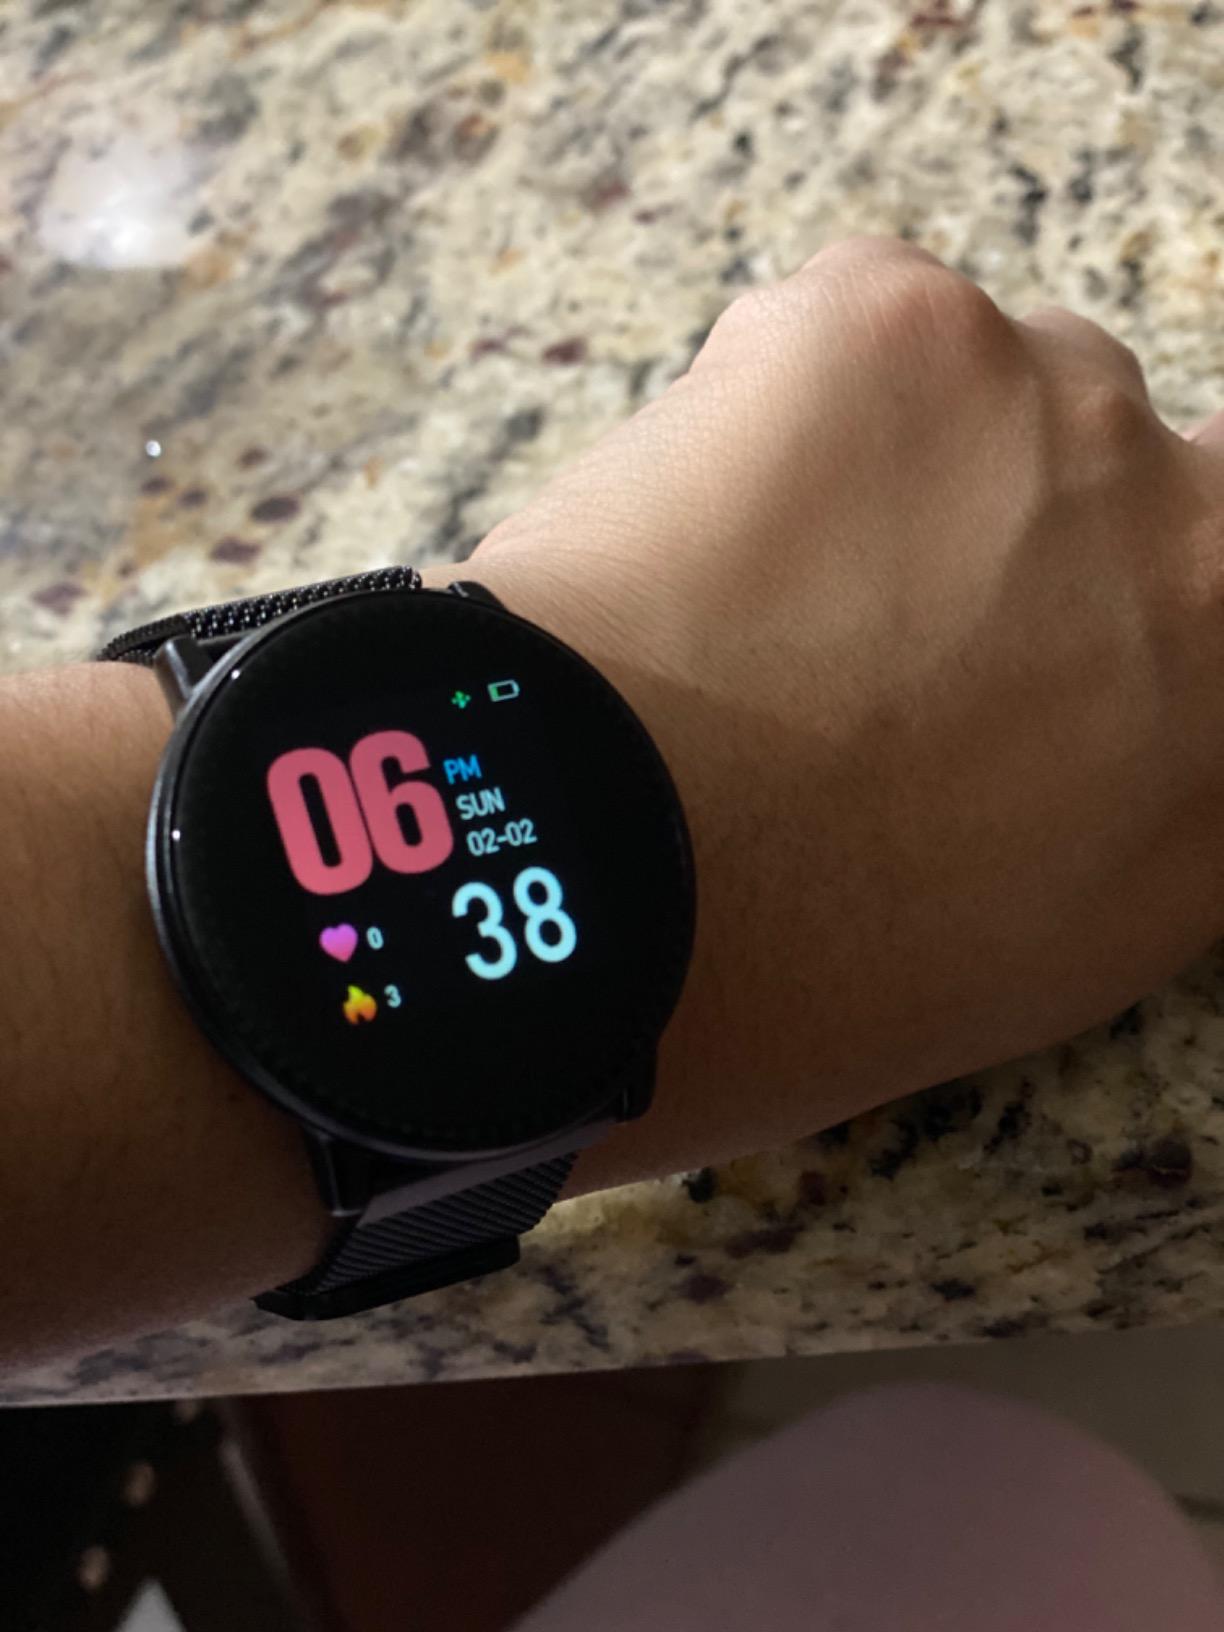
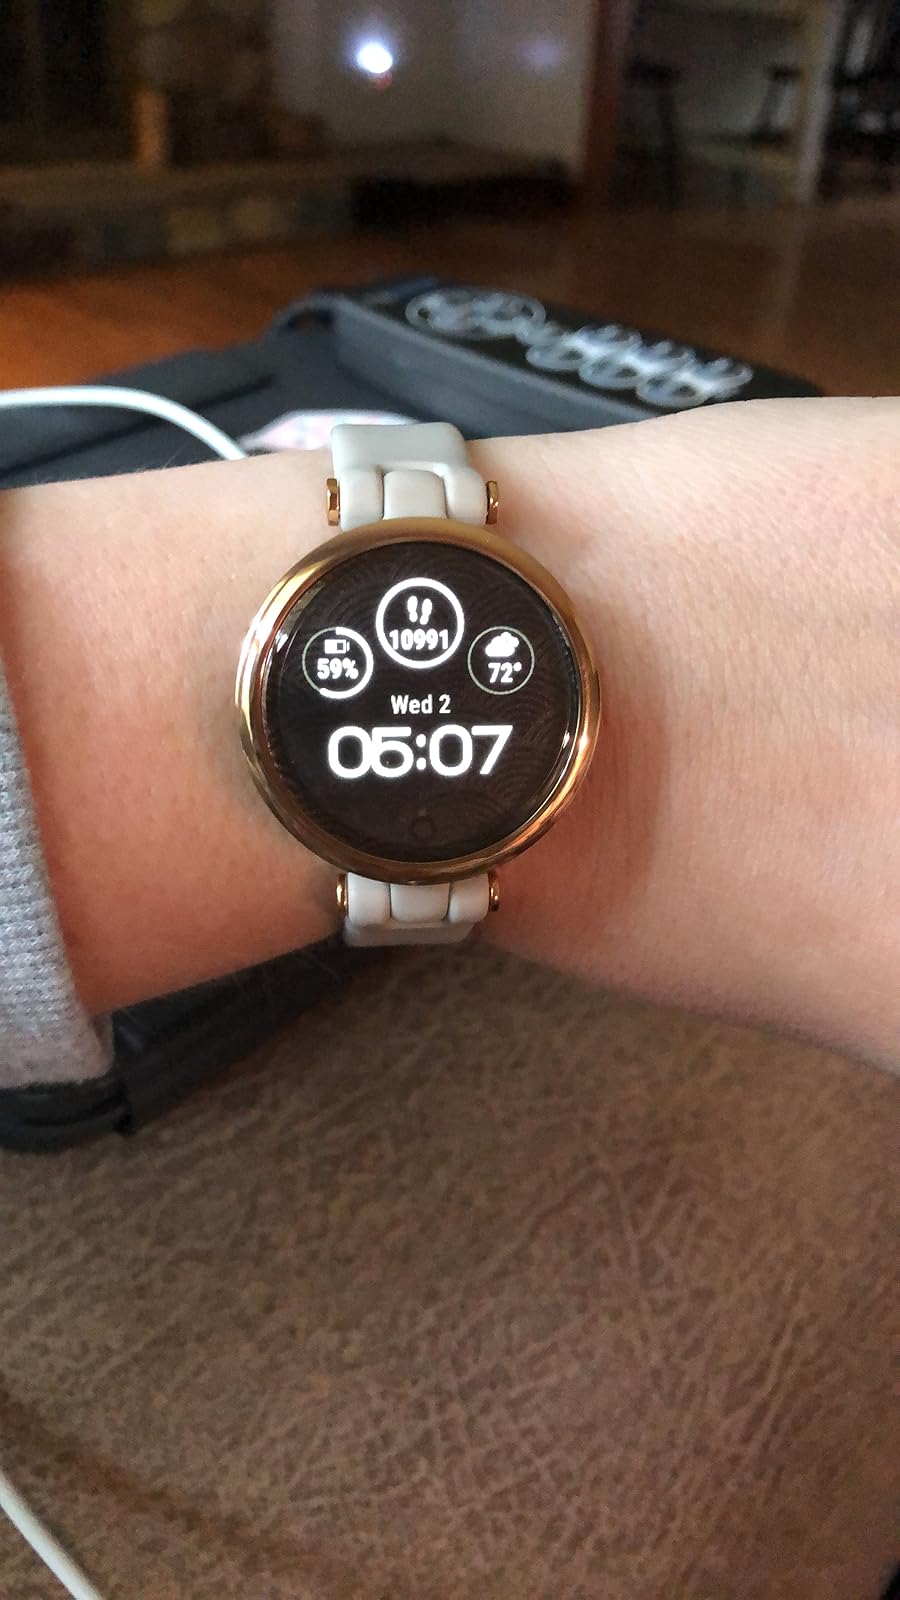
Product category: smartwatch
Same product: no